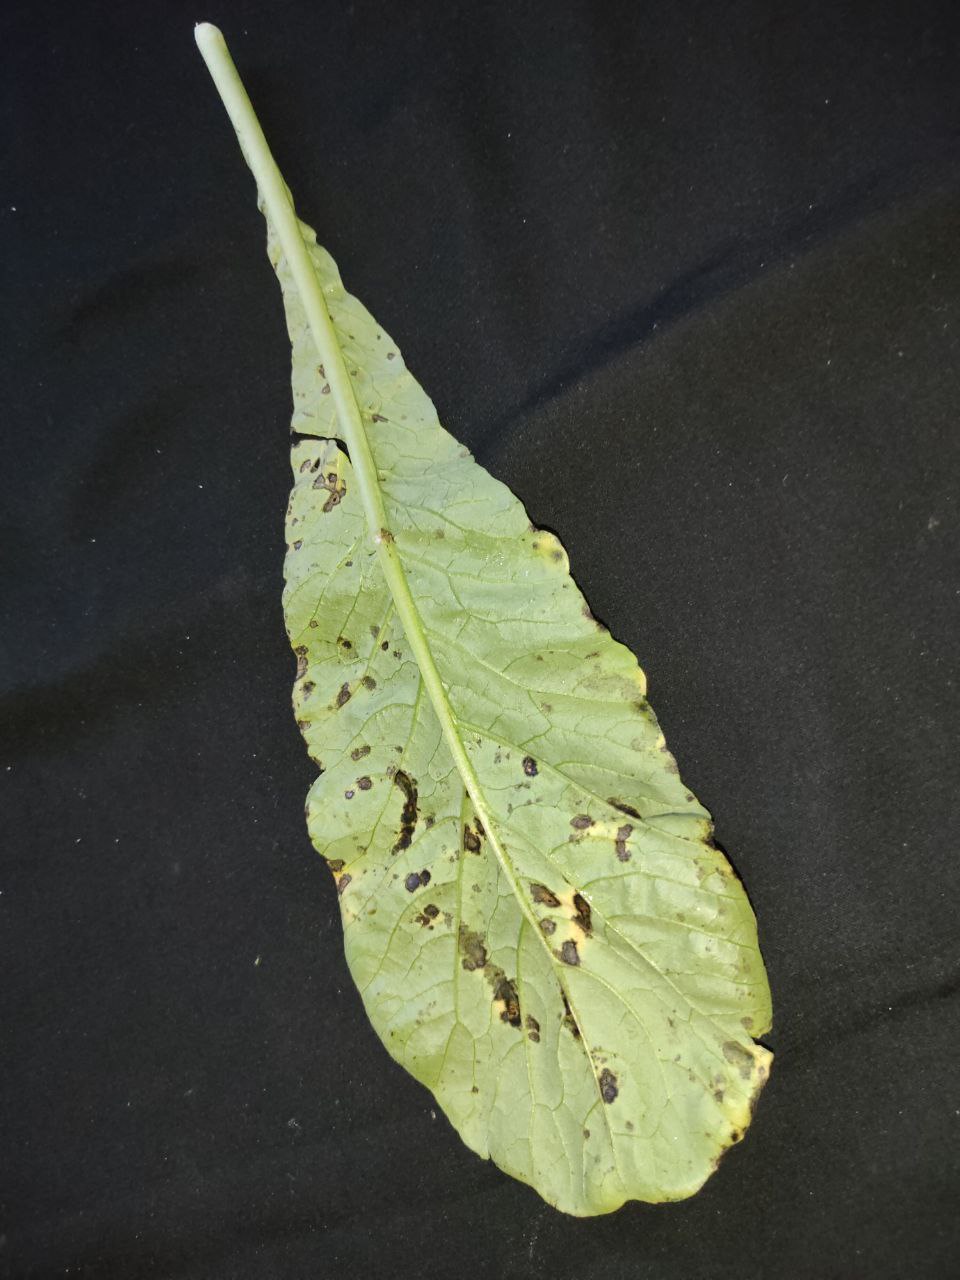
Label: Black leaf spot